Raj Hamsa X-Air

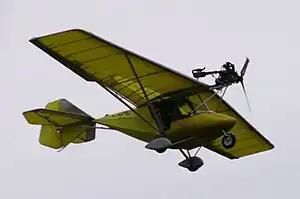
X-Air "S"

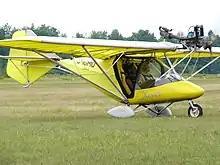
X-Air "S"

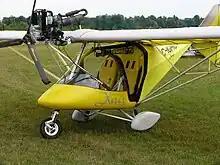
X-Air "S"

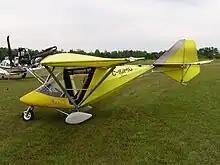
X-Air "S"

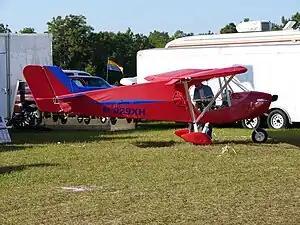
X-Air Hanuman variant

The Raj Hamsa X-Air is an Indian, two-seat, high-wing, tricycle gear, tractor configuration, ultralight aircraft produced by Raj Hamsa Ultralights of Bangalore, Karnataka in kit form, for amateur construction.